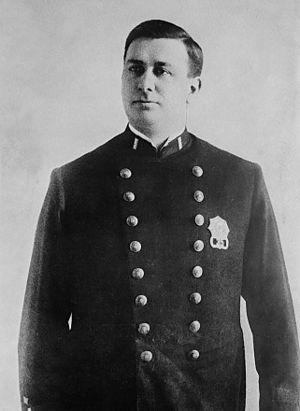
Charles Becker, né le 26 juillet 1870 et mort le 30 juillet 1915, était un policier de New York, en poste de 1893 à 1912. Il est le premier policier américain condamné à mort et exécuté, pour avoir commandité le meurtre de Herman Rosenthal. Le scandale qui a entouré son arrestation, sa condamnation, et son exécution est un des plus importants de l'ère progressiste à New York.